The Three Princes of Serendip

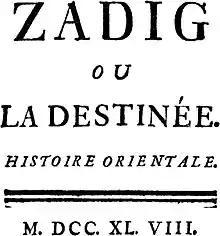
Title page of Voltaire's "Zadig"

"The Three Princes of Serendip" is the English version of the story "Peregrinaggio di tre giovani figliuoli del re di Serendippo", published by Michele Tramezzino in Venice in 1557. Tramezzino claimed to have heard the story from one Cristoforo Armeno, who had translated the Persian fairy tale into Italian, adapting Book One of Amir Khusrau's "Hasht-Bihisht" of 1302. The story first came to English via a French translation, and now exists in several out-of-print translations. "Serendip" is the Classical Persian name for Sri Lanka (Ceylon).